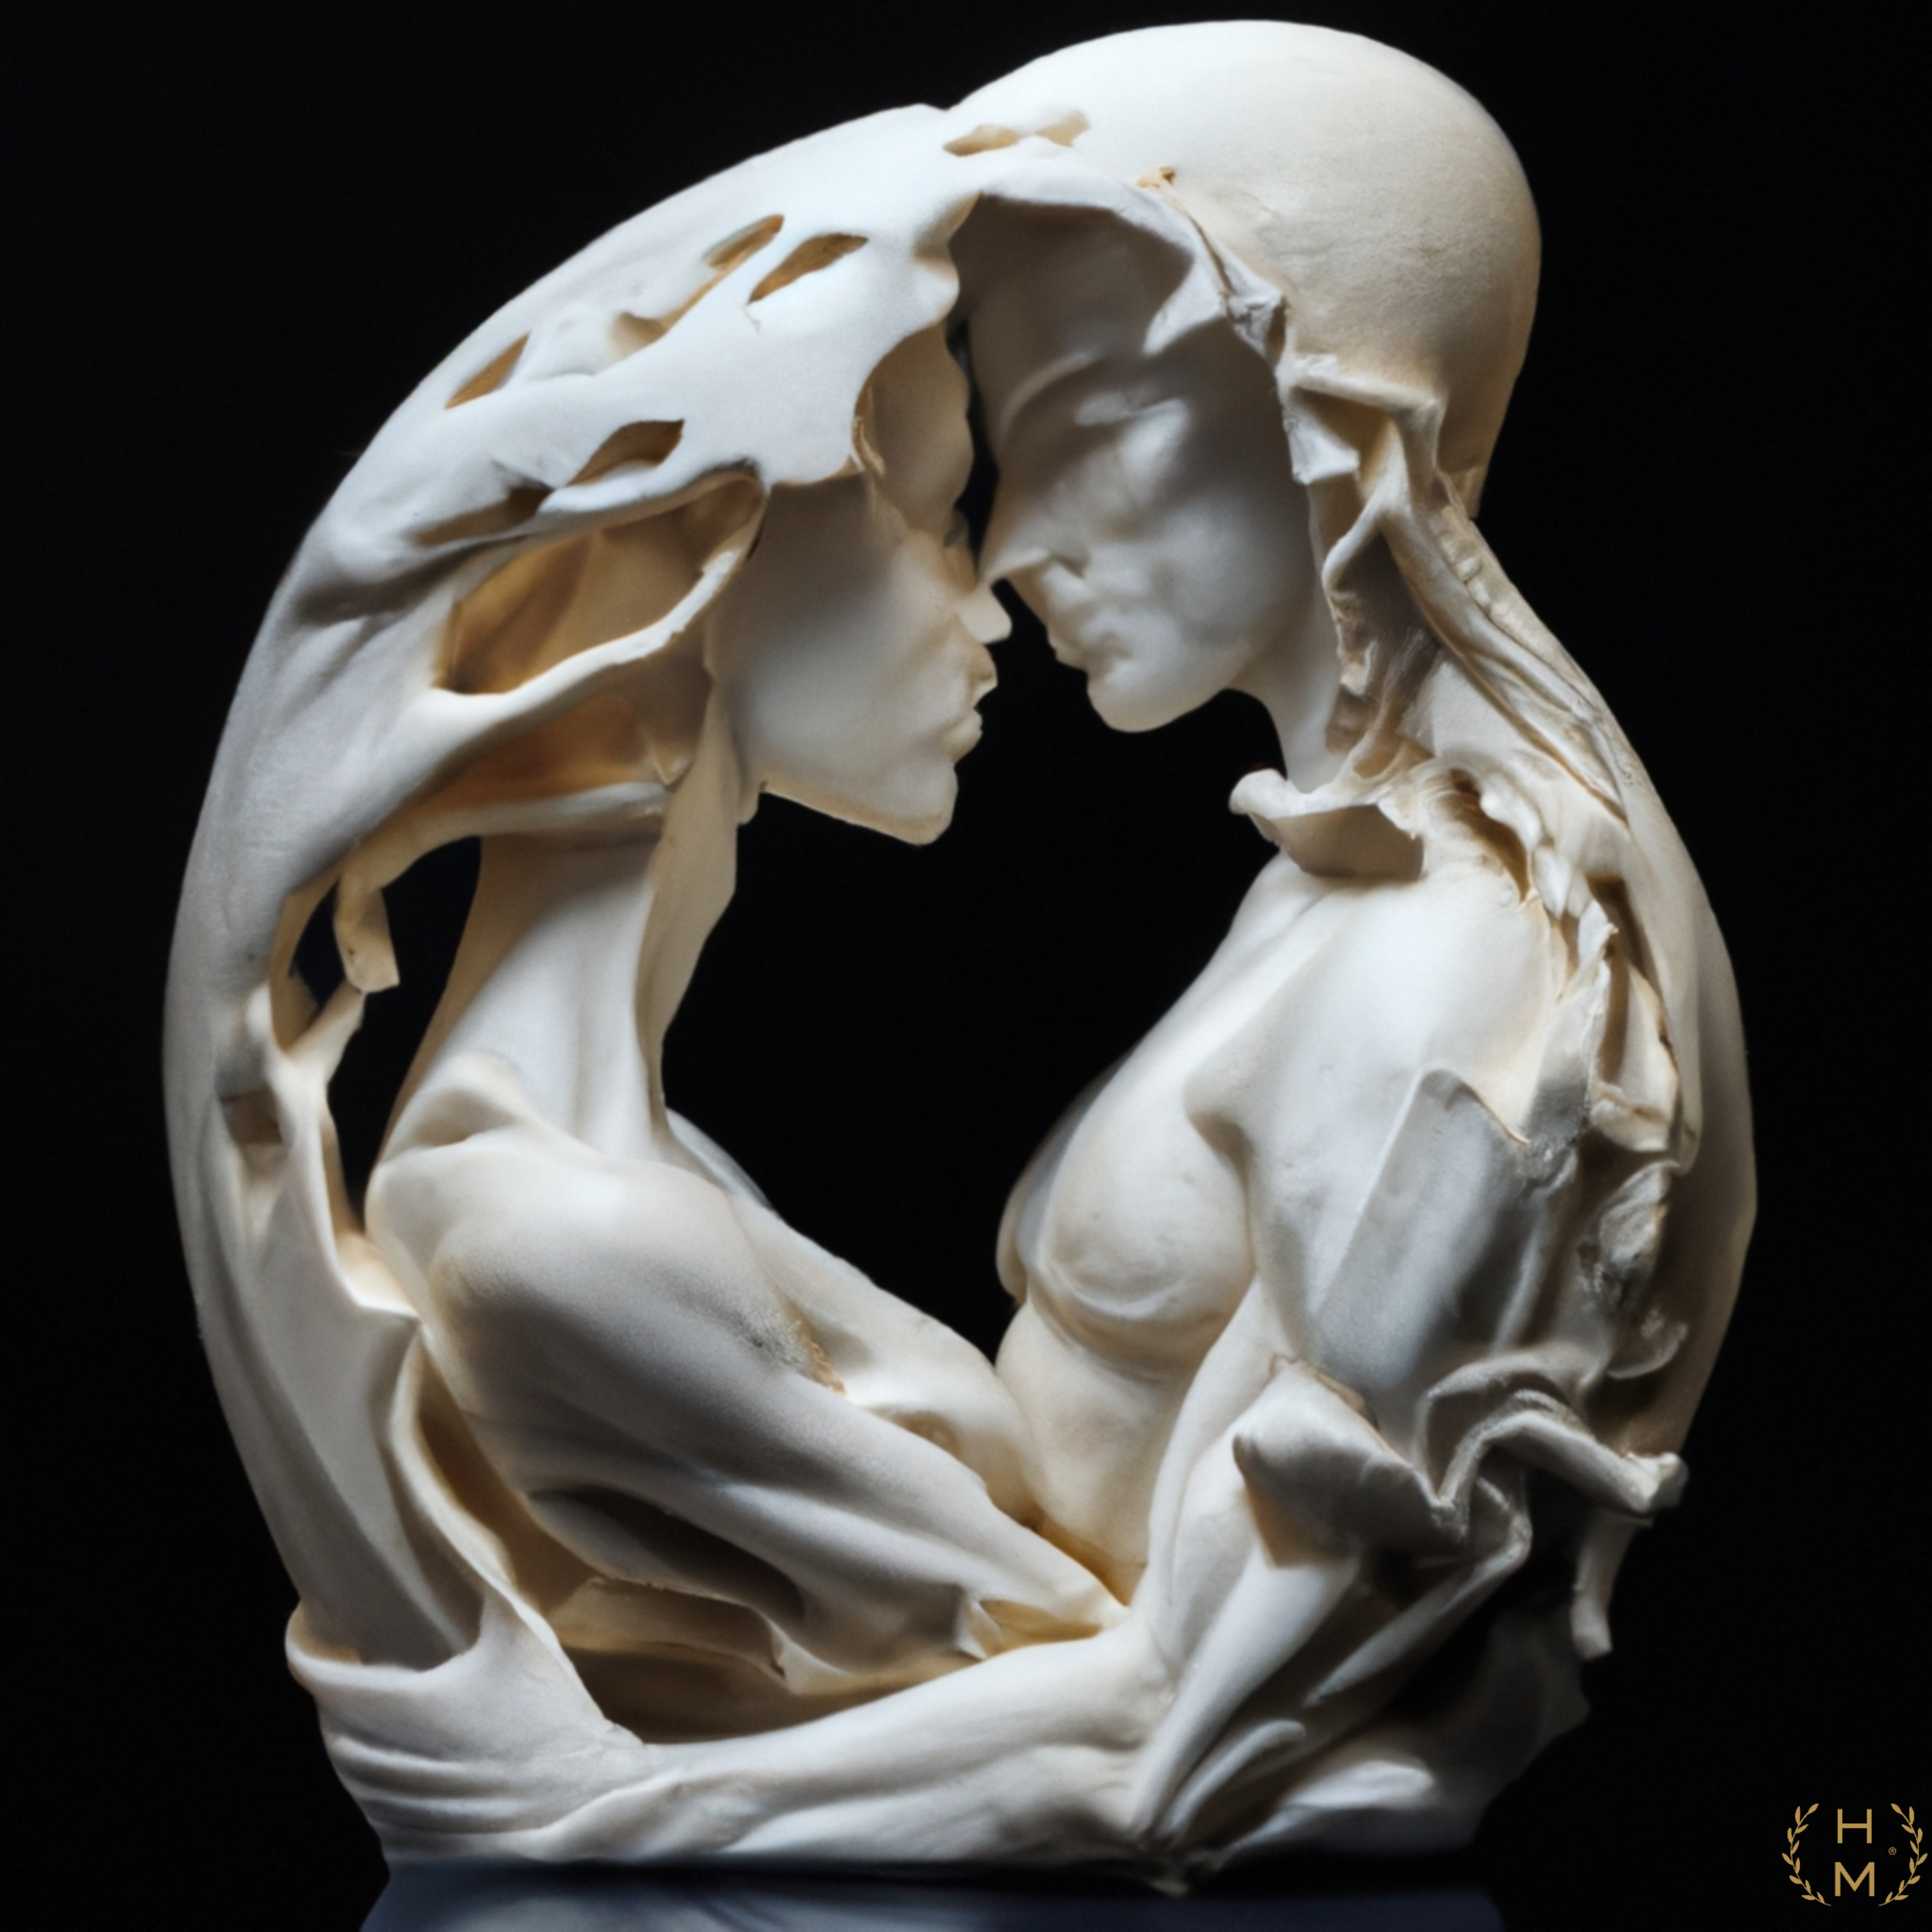
painting, art, artist, artwork, drawing, contemporary art, photography, illustration, paint, love, design, sketch, fine art, abstract art, creative, abstract, acrylic painting, nature, watercolor, art gallery, oil painting, gallery, modern art, abstract painting, digital art, contemporary painting, art collector, style, girl, woman, fashion, mort, jaw, sculpture, statue, artifact, supernatural creature, classical sculpture, ceramic, font, fictional character, angel, porcelain, serveware, wing, carving, fashion accessory, mythical creature, metal, visual arts, figurine, mythology, stone carving